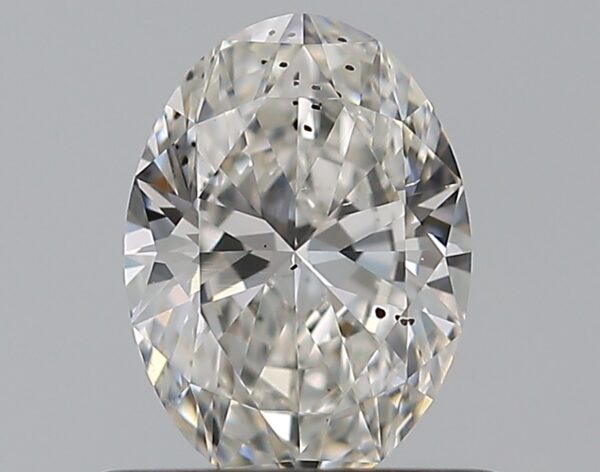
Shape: oval
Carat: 0.5
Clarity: SI1
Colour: G
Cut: EX
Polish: VG
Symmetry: VG
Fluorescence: ST
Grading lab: GIA
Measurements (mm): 6.27 x 4.55 x 2.7